Young Tom Morris

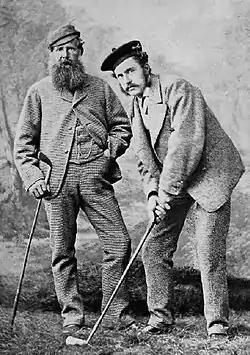

Morris beat his father for the first time at the age of 13 in 1864 in a friendly game at St Andrews; at the time his father was Open Champion. Morris, just before his 13th birthday, travelled with his father to a tournament at Perth, at the King James VI Golf Club, in April 1864, but was not allowed to compete in either the professional or amateur sections. The organisers instead arranged a match over the course with a local youth champion. Morris won this match decisively and was awarded a prize of five pounds, a significant amount at the time; the two young stars had been followed by a large gallery. His match score would have won the professional tournament.